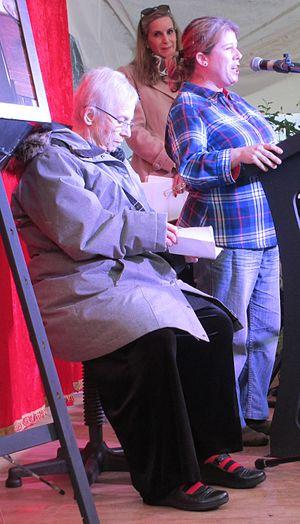
Zaharira Harifai, née le 12 décembre 1929 à Tel Aviv-Jaffa et morte le 2 janvier 2013 à Petah Tikva, Israël, est une actrice israélienne.